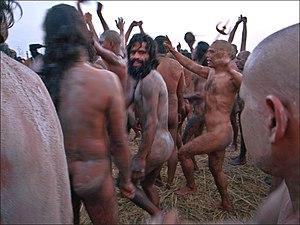
Nagababa courant vers la Sangam à la Ardh Kumbh mela d'Allahabad 2007 Norsk nynorsk: Nakne heilage menn, nagababaer, spring mot elva under Kumbh Mela i Allahabad i 2007.
La Kumbh Mela ou Kumbha Mela est un pèlerinage hindou organisé quatre fois tous les douze ans et qui a lieu, à tour de rôle, dans les villes saintes de Prayagraj, Haridwar, Ujjain et Nashik.
Le naga est un courant religieux qui se trouve sur le sous-continent indien et lié à l'hindouisme. Il est fait d'ascètes guerriers qui défendaient les routes, les monastères face aux ennemis qu'à connu l'Inde au cours des siècles, tels les Moghols. Leur particularité est d'être nus ; leur fondation daterait du XVIIᵉ siècle.
Le sādhu ou Sadhou est, en Inde, celui qui a renoncé à la société pour se consacrer à l'objectif de toute vie, selon l'hindouisme, qui est le moksha, la libération de l'illusion, l'arrêt du cycle des renaissances et la dissolution dans le divin, la fusion avec la conscience cosmique. En tant que renonçants, ils coupent tout lien avec leur famille, ne possèdent rien ou peu de choses, s'habillent d'un longhi, d'une tunique, de couleur safran pour les shivaïtes, jaune ou blanche pour les vishnouites, symbolisant la sainteté, et parfois de quelques colliers. Ils n'ont pas de toit et passent leur vie à se déplacer sur les routes de l'Inde et du Népal, se nourrissant des dons des dévots.